Ecological restoration

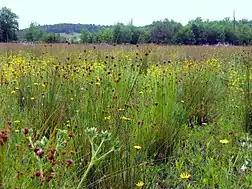
Restored prairie at the West Eugene Wetlands in Eugene, Oregon

Public opinion is very important in the feasibility of a restoration; if the public believes that the costs of restoration outweigh the benefits they will not support it.